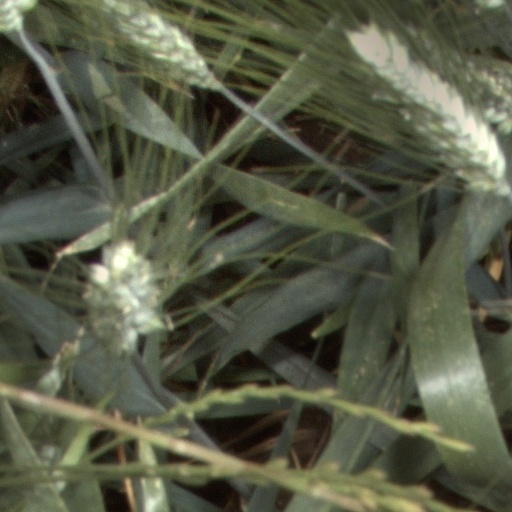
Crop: wheat